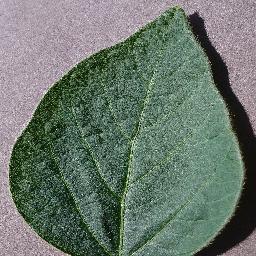
Label: Soybean___healthy